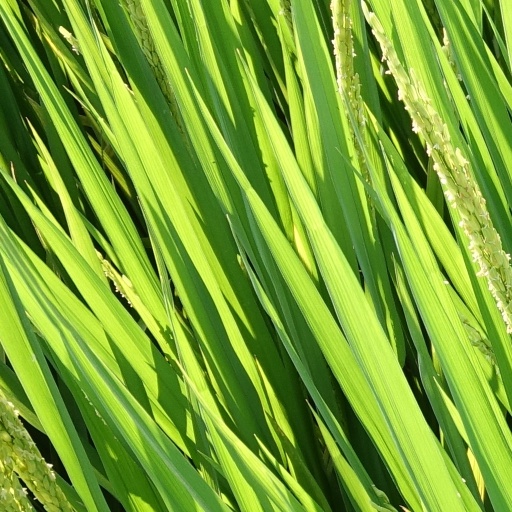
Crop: rice